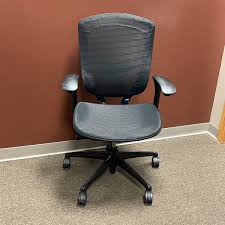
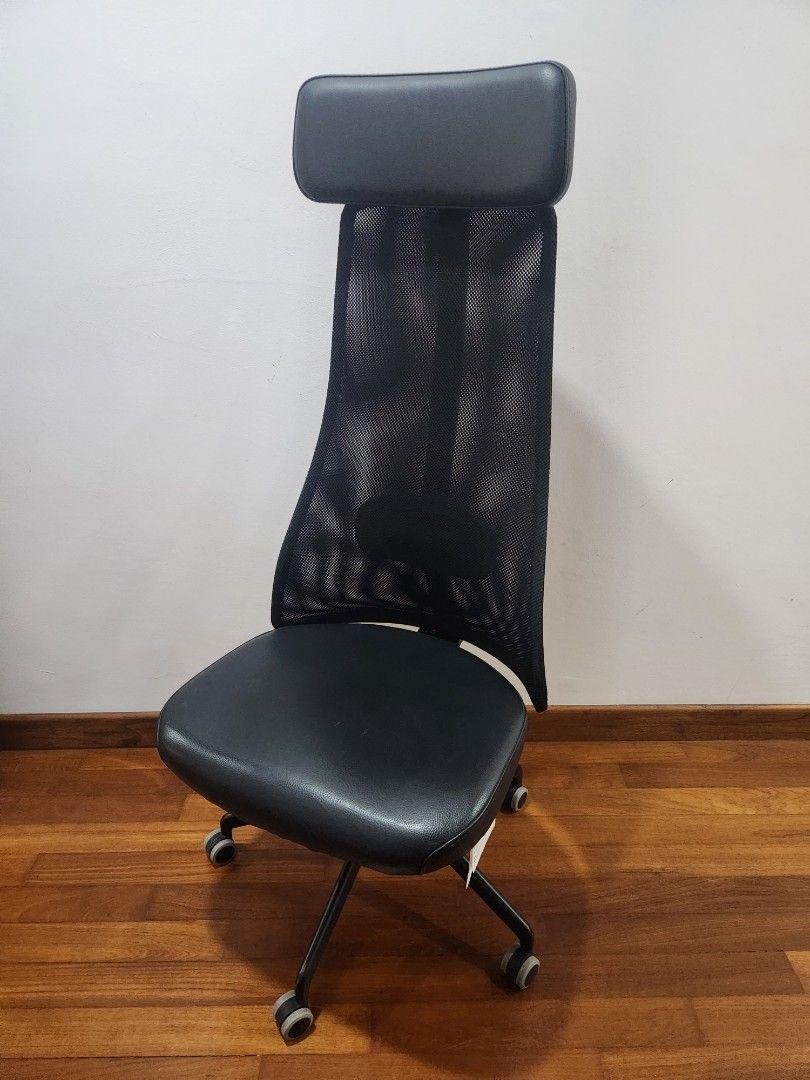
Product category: items_chair
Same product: no